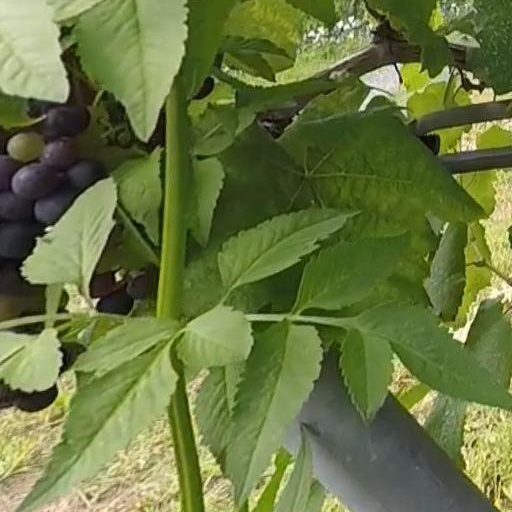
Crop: grape